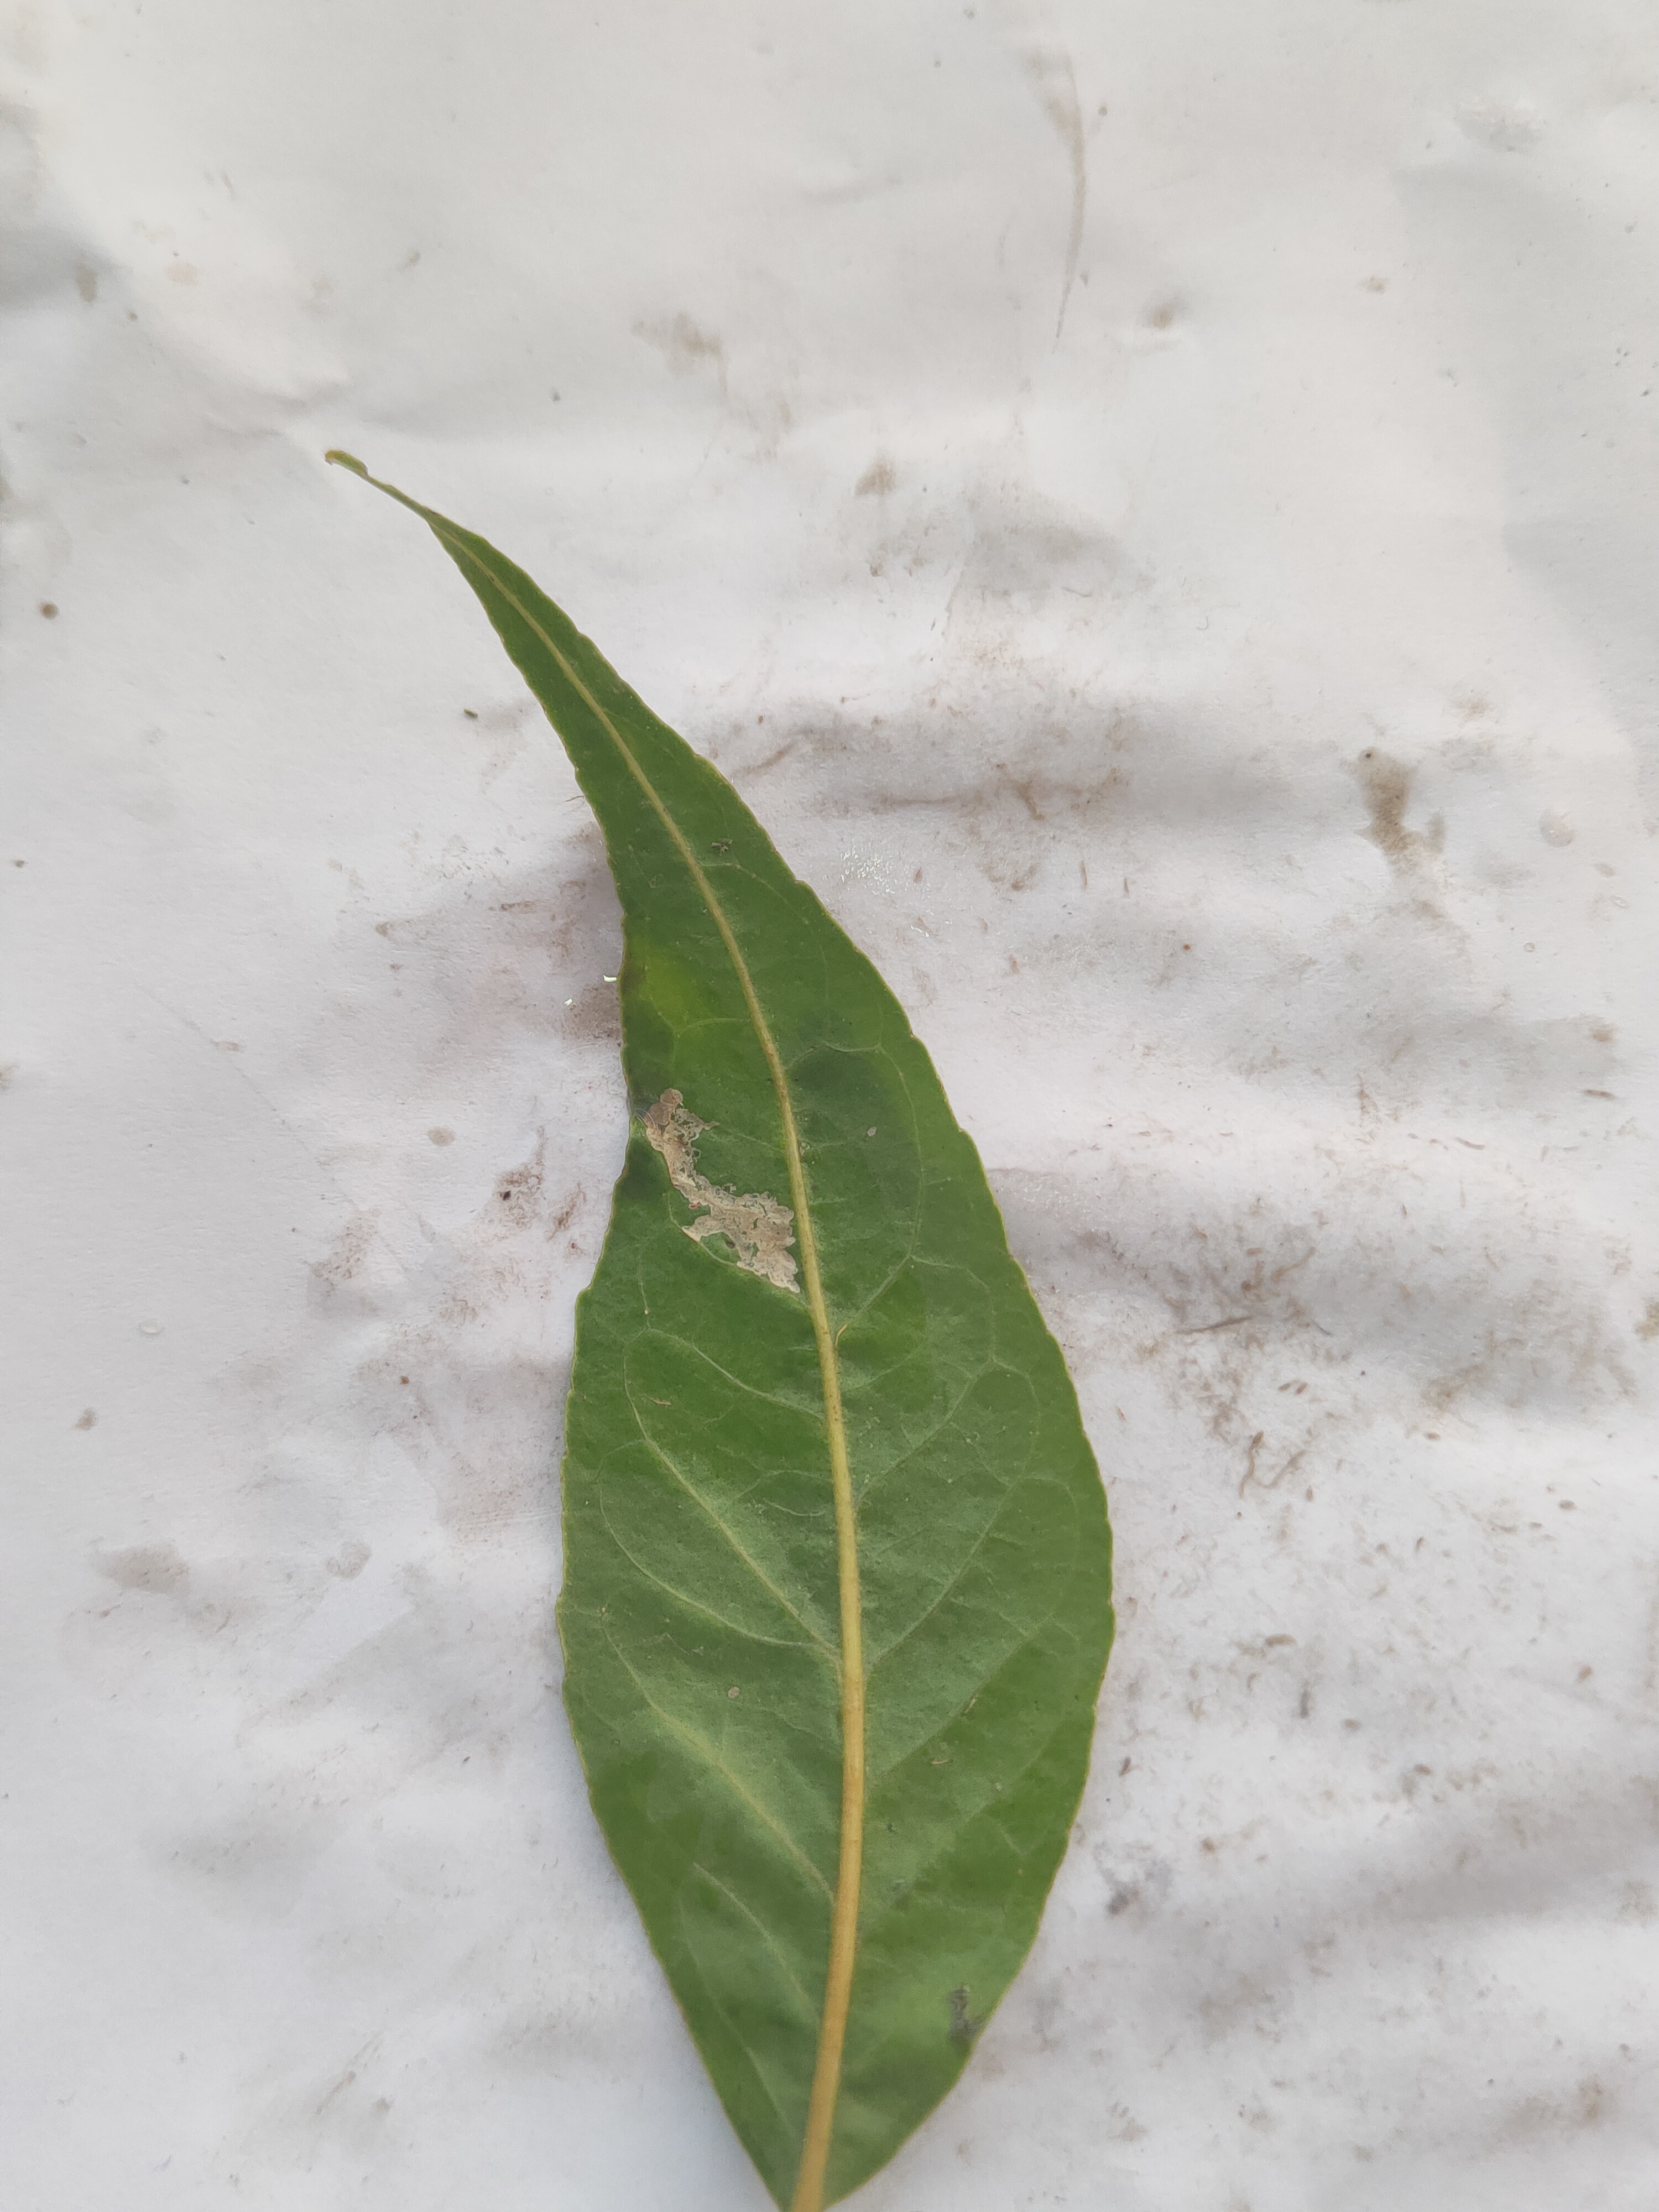
Leaf variety: Aegle marmelos